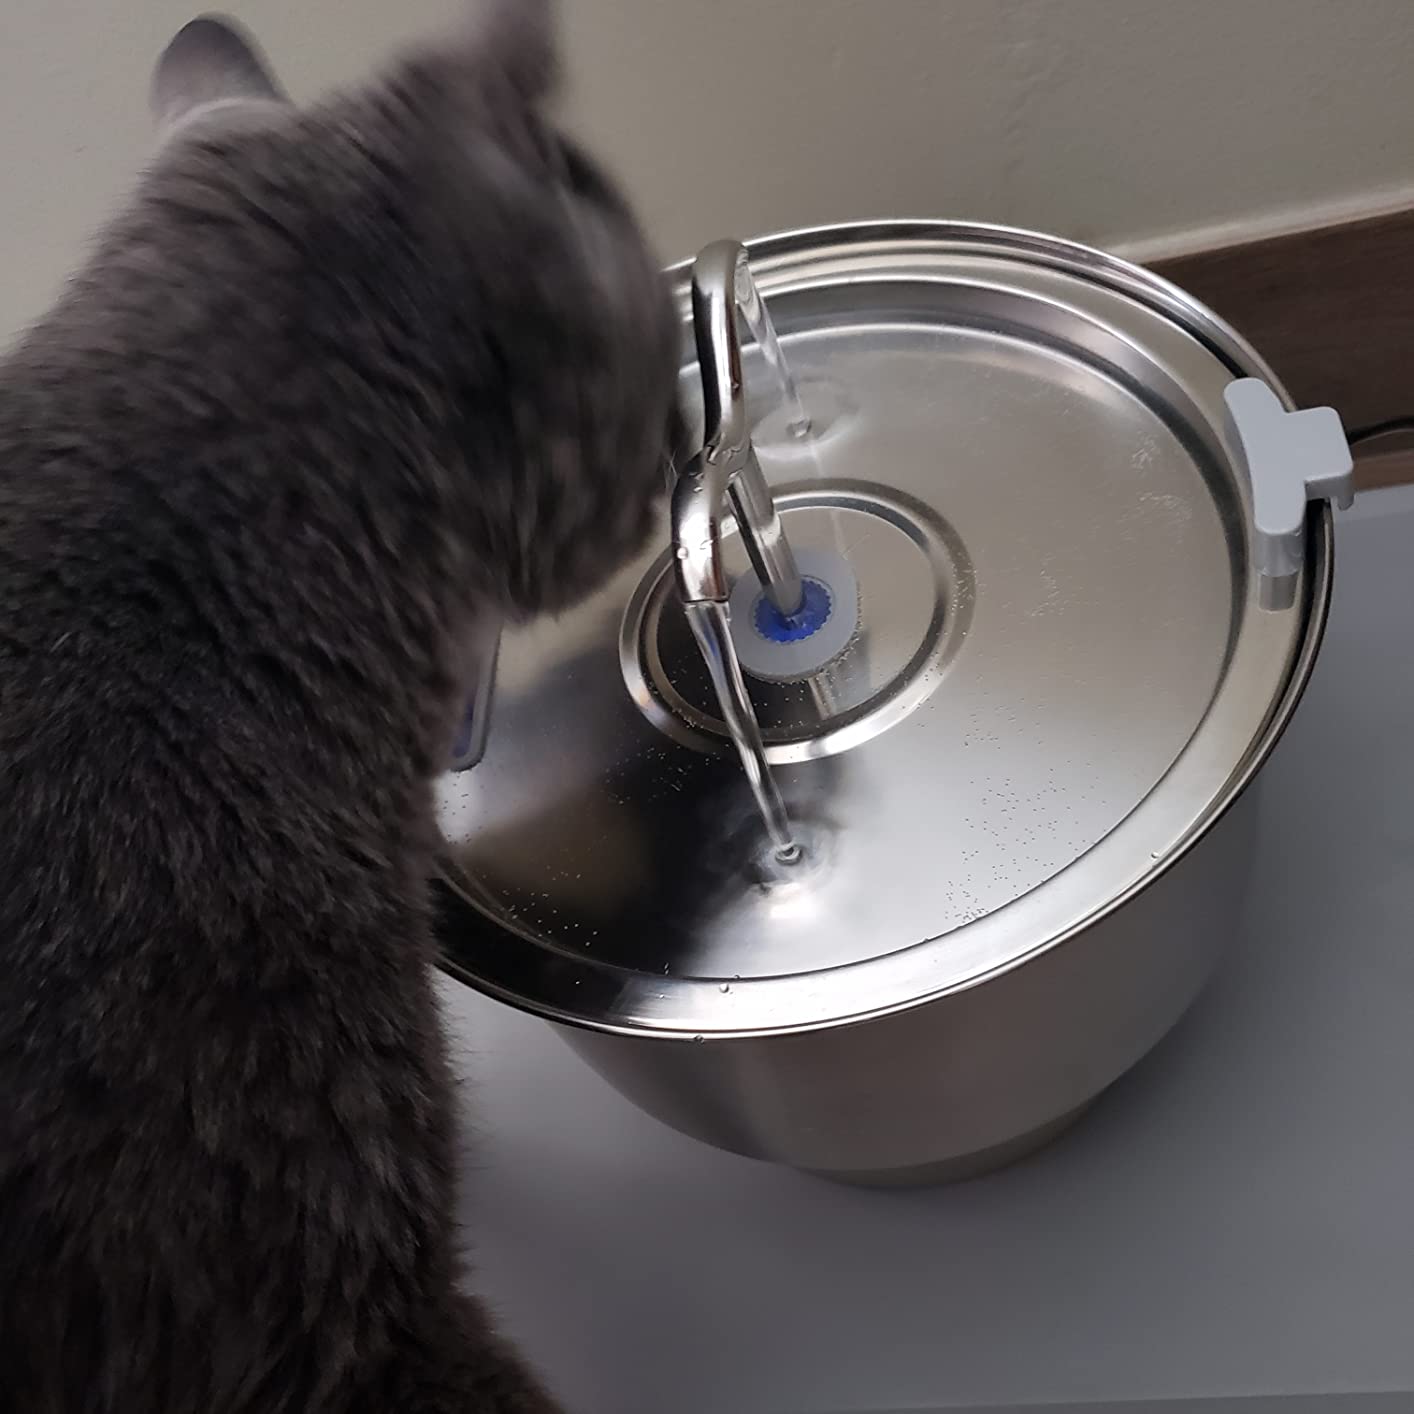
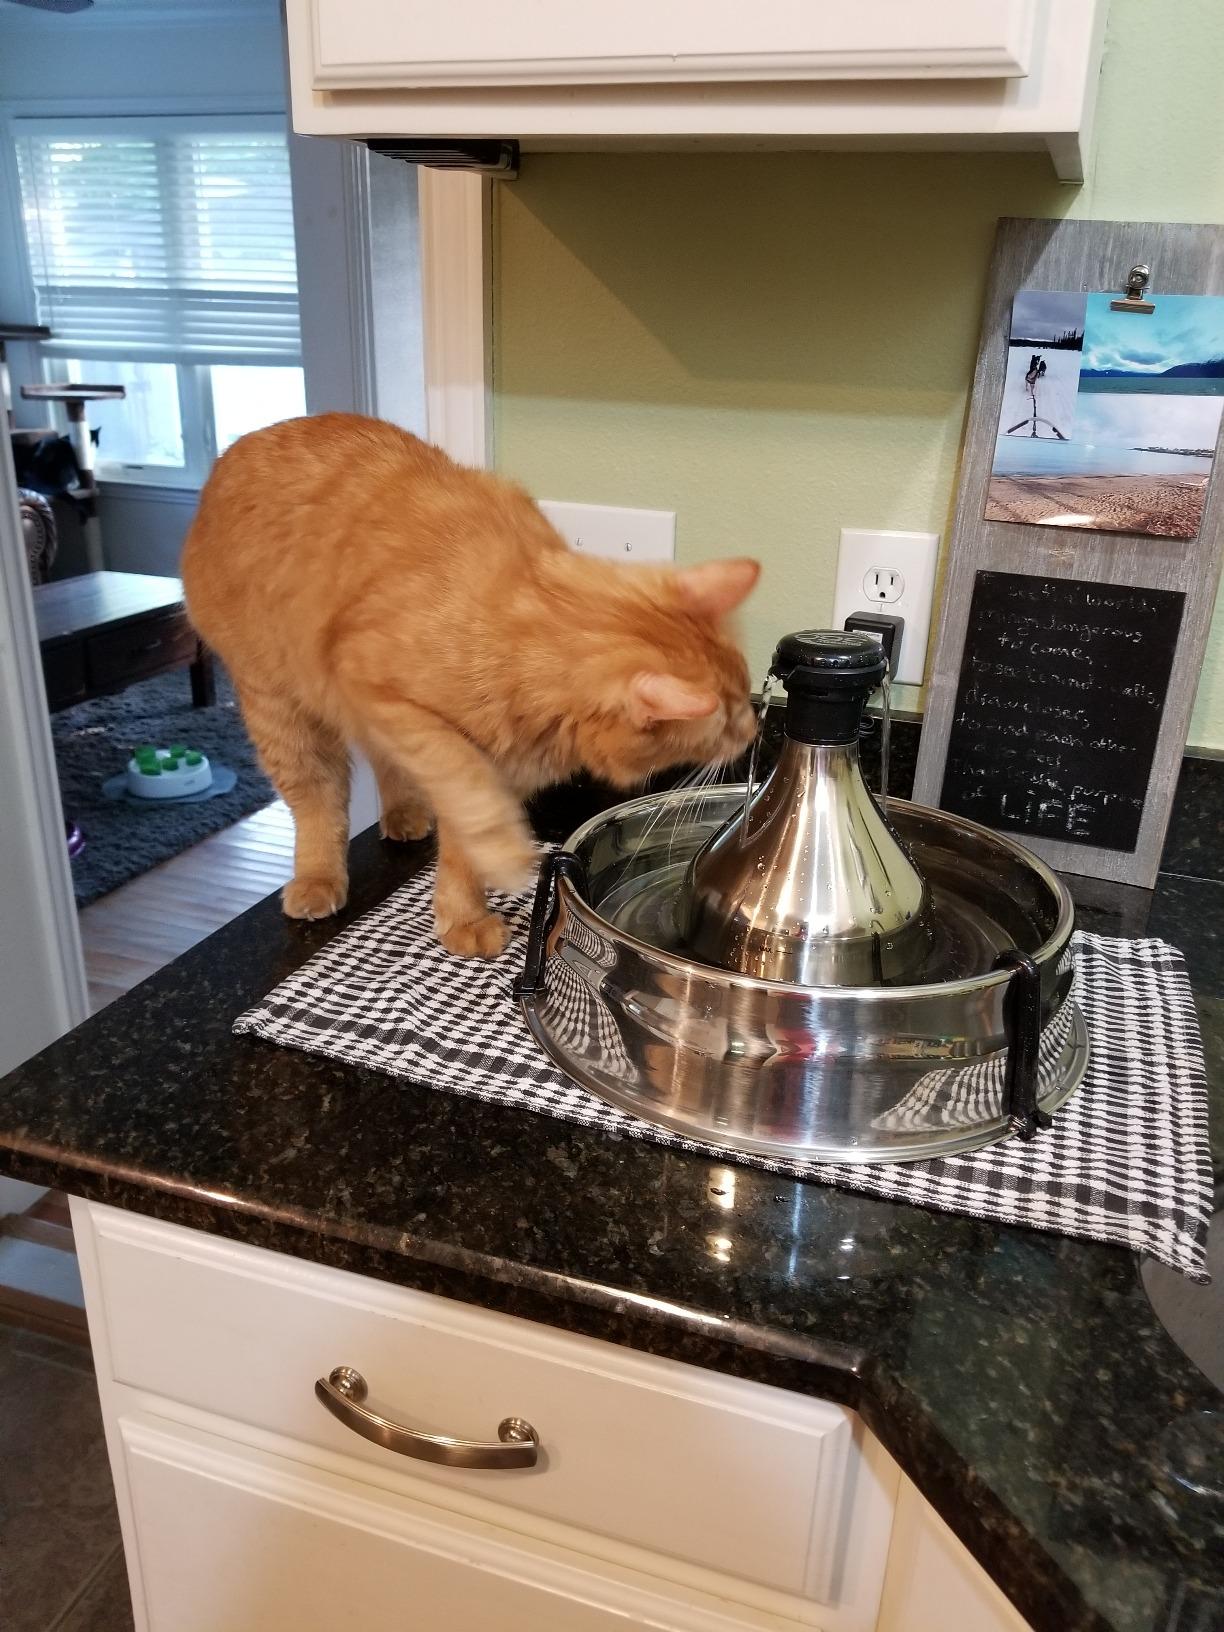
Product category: items_bowl
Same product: no